Monuments of Kosovo

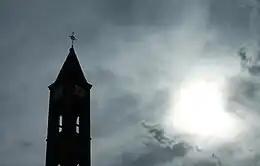
Sahat kulla, Prizren

The Saint Bridge is 19 km away from the Gjakova city center. It is constructed over Drini River which has a canyon. The most interesting fact about this bridge is its bizarre story. According to a legend, there were three brothers asked to build the bridge, but during the night felt apart everything that brothers constructed during the day. It was later decided that in order to build the bridge, one of their wives should be sacrificed. The woman that accepted to be sacrificed asked to make available for her baby that was still being breastfed. Special about this bridge are the competitions that are held every year on March–April in swimming, diving and jumping.